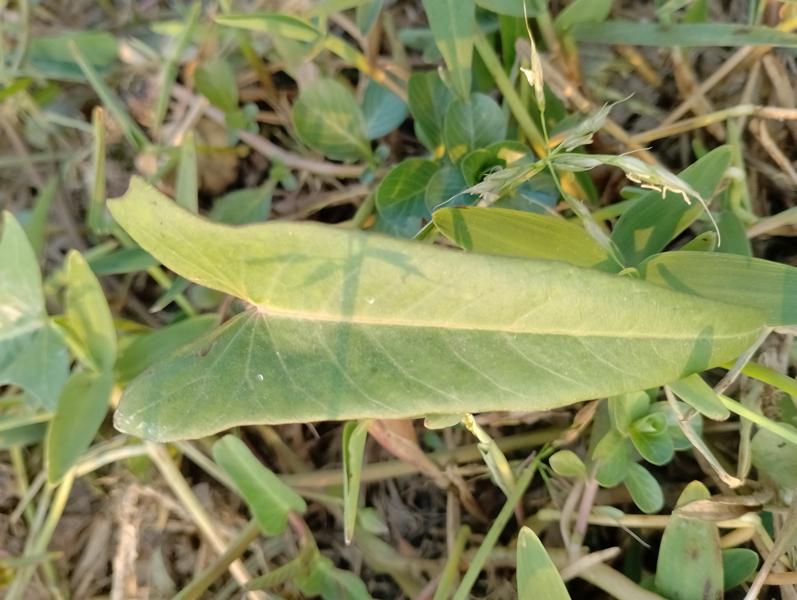
Weed species: Ipomoea aquatic